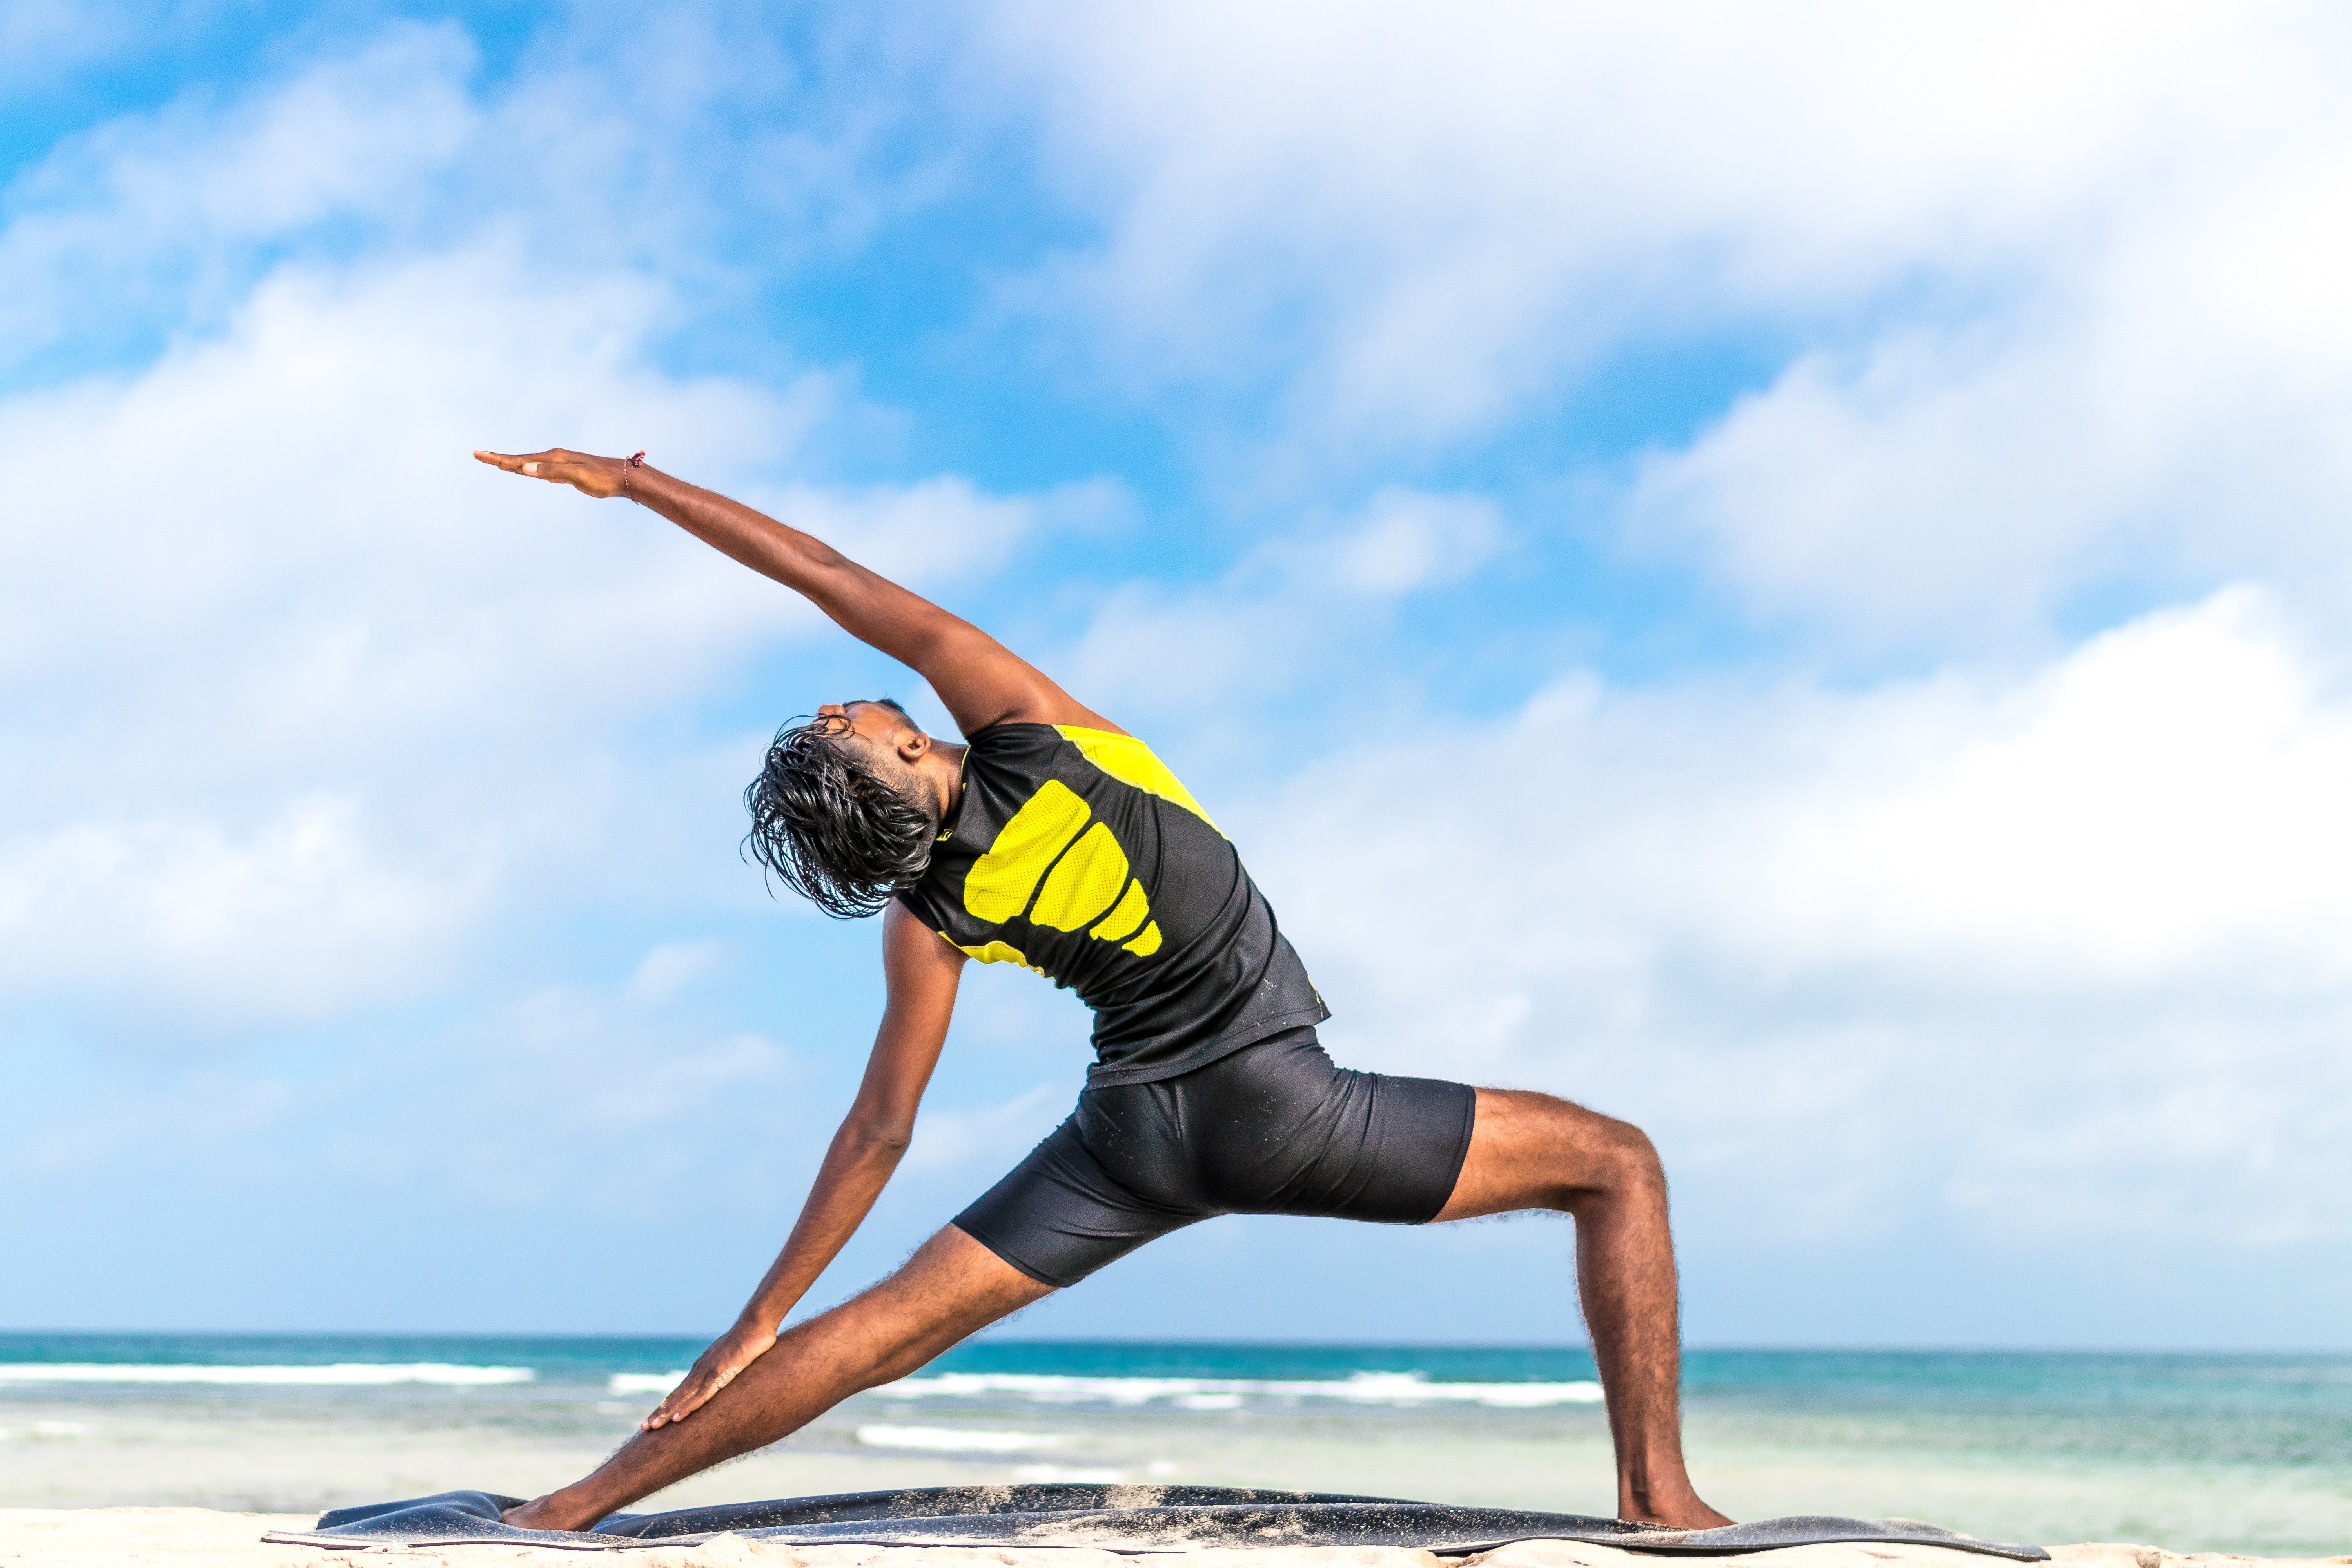
physical fitness, stretching, sports, yoga, joint, fun, vacation, individual sports, balance, knee, happy, pilates, jumping, contact sport, martial arts, sportswear